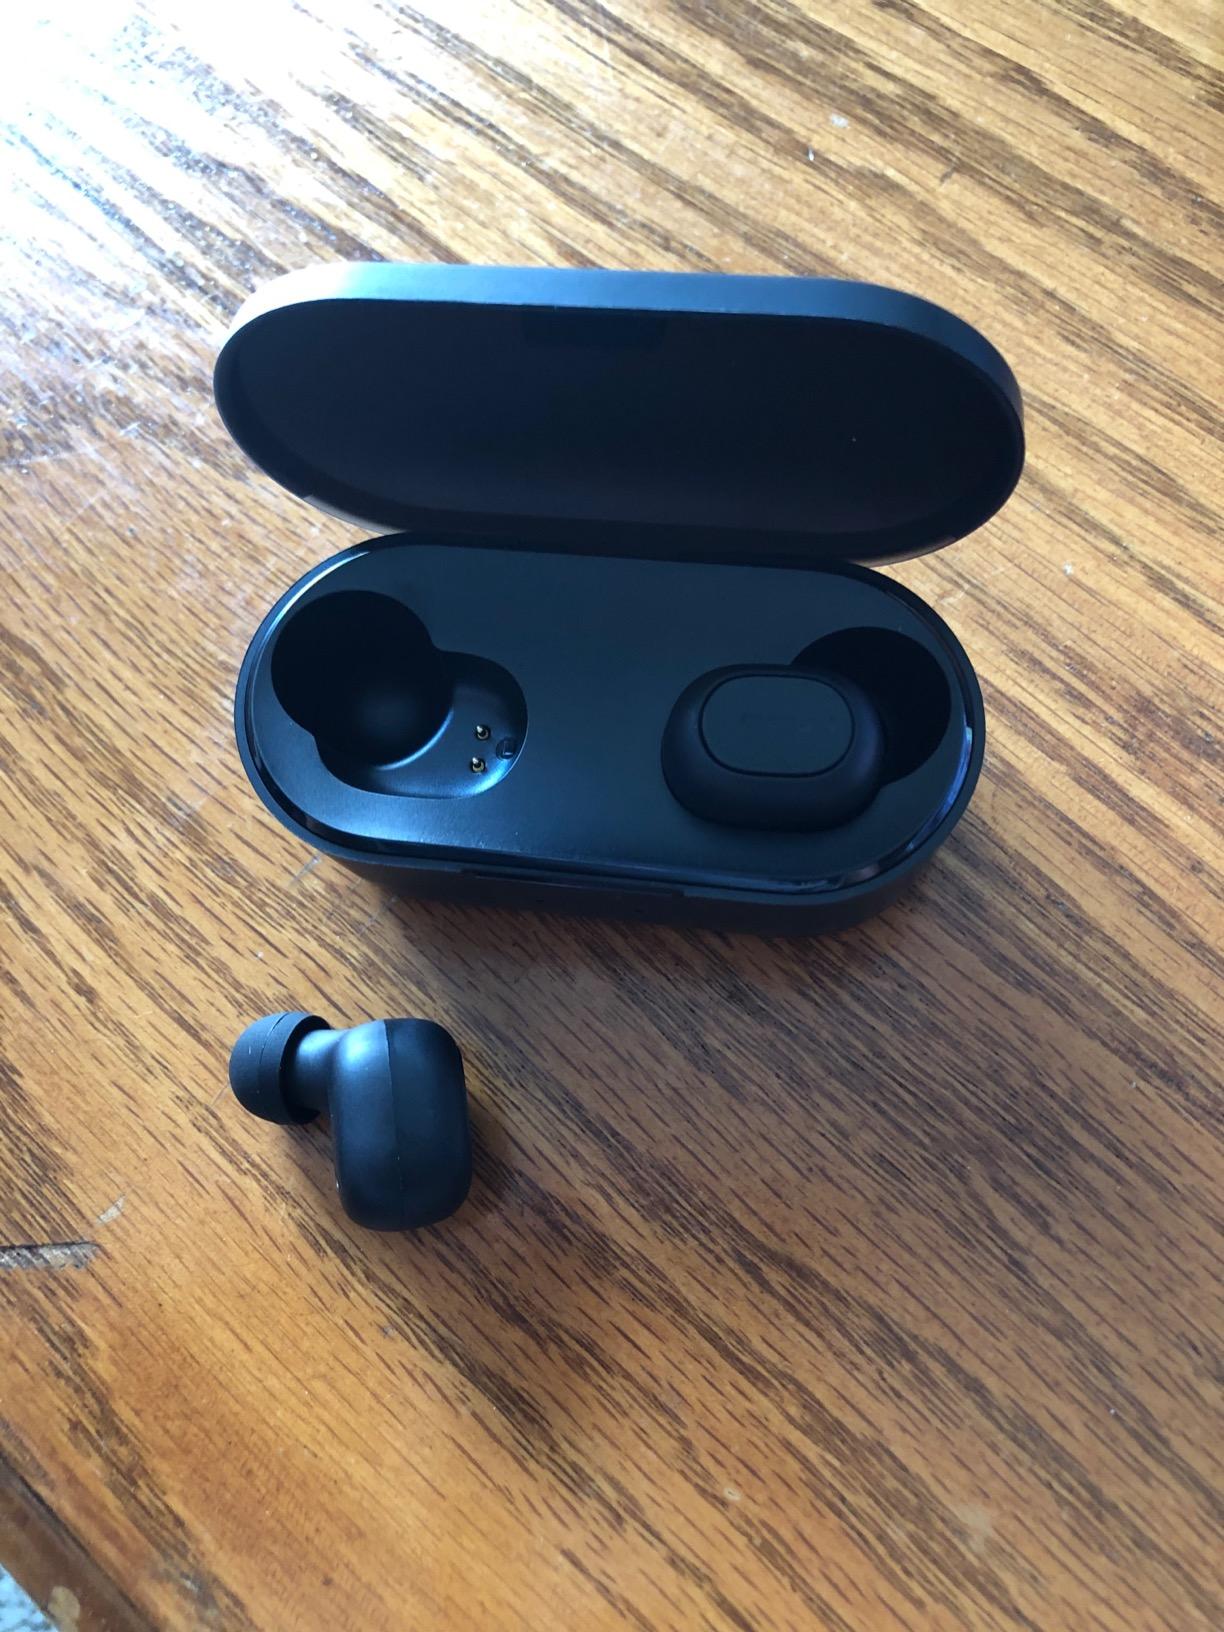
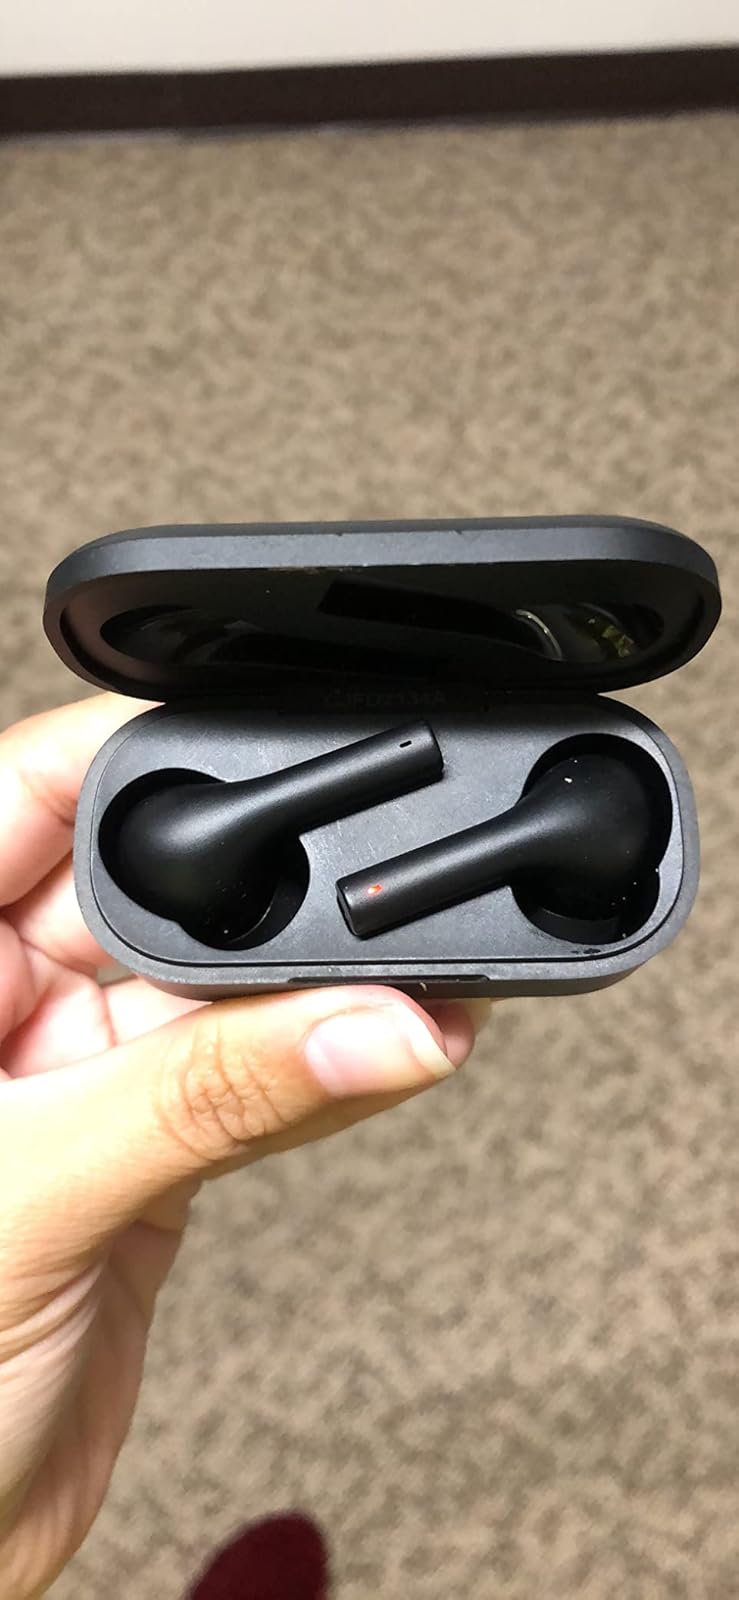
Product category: earbuds
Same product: no